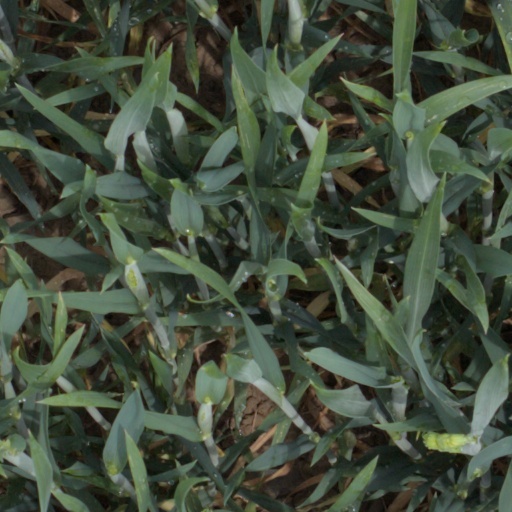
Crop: wheat